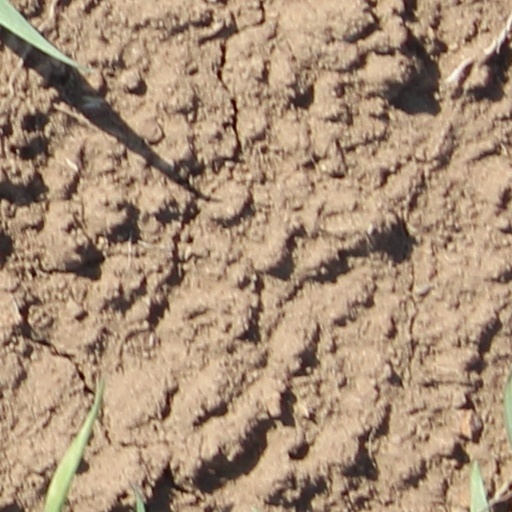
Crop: wheat